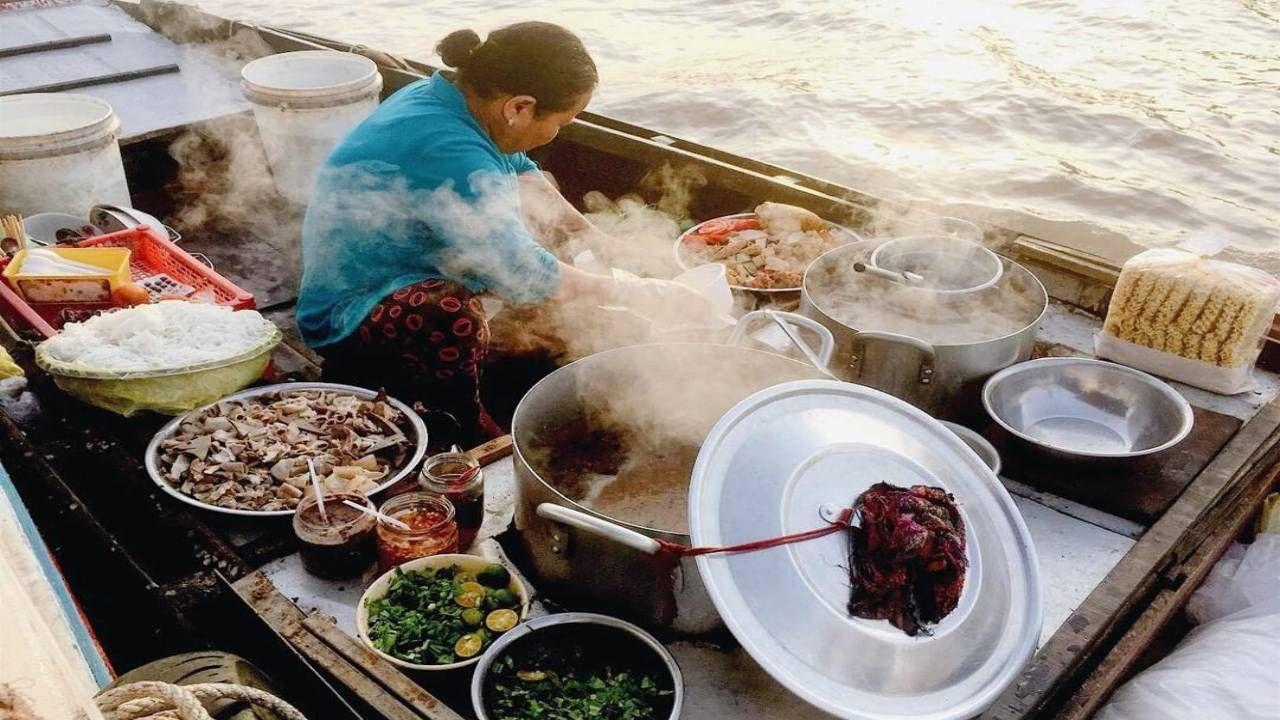
có một người phụ nữ đang ngồi bên những nồi nguyên liệu ở trên thuyền